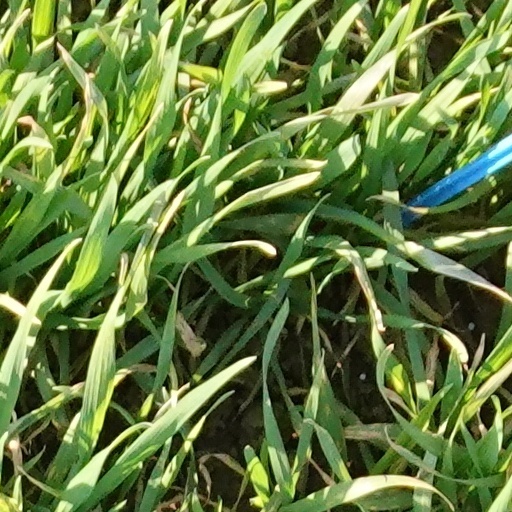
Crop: wheat